Thrust curve

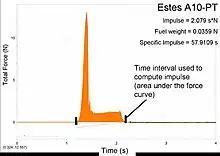
A thrust curve for a model rocket.

A thrust curve, sometimes known as a "performance curve" or "thrust profile" is a graph of the thrust of an engine or motor, (usually a rocket) with respect to time.